Bob Dornan

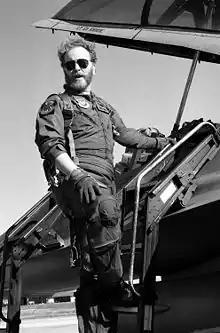
Dornan standing on the ladder of an F-16 Fighting Falcon aircraft during a visit to Torrejon Air Base, Spain, September 20, 1988.

Dornan's record was staunchly conservative. However, he did hold some positions that some might call liberal, including sponsoring animal protection acts, earning him the recognition of PETA in 1988. During the summers of 1991 and 1992, future U.S. representative Randy Fine was an assistant for Dornan.